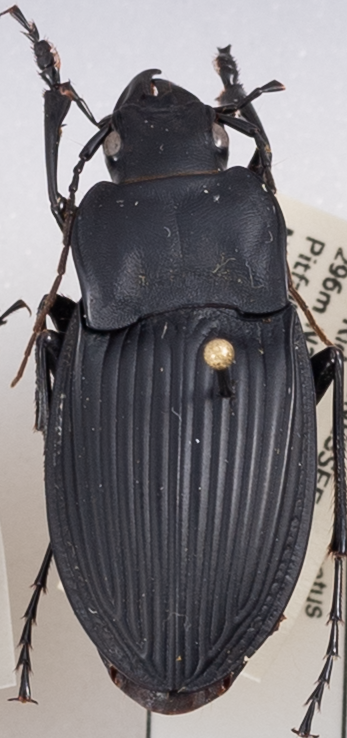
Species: Dicaelus dilatatus
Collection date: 2019-04-17
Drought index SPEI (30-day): -0.276
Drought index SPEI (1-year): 2.09
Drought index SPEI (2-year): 2.09